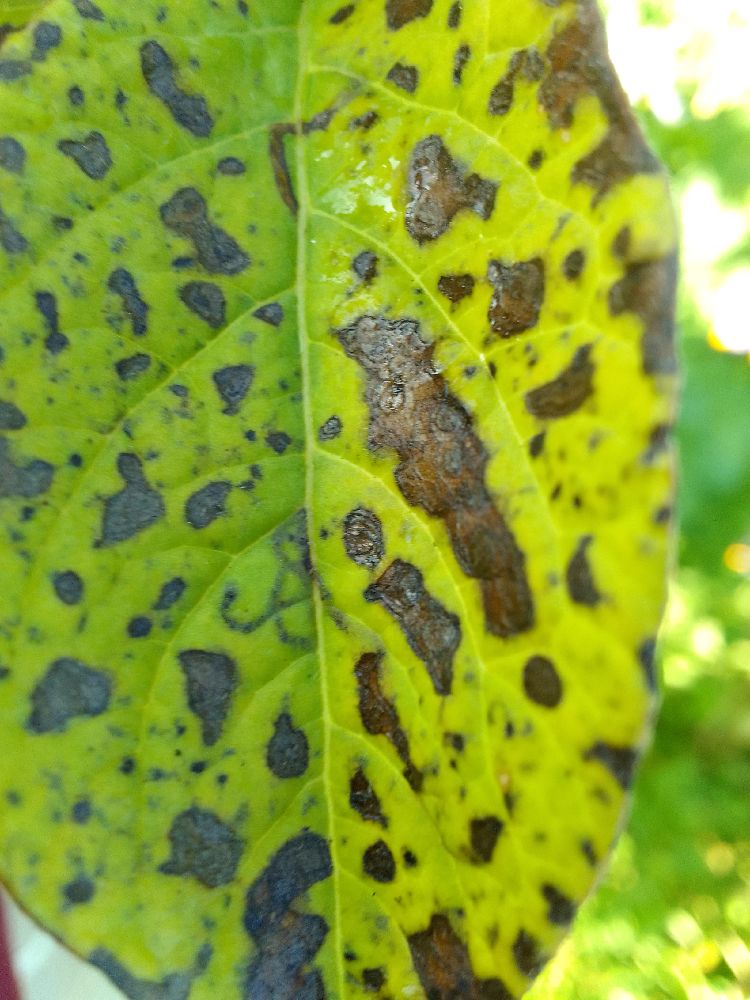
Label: Early blight